Imperial County, California

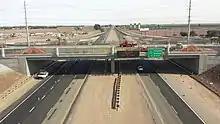
Dogwood Bridge over Interstate 8 in El Centro

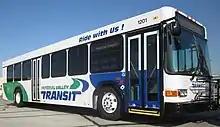
Imperial Valley Transit bus

Imperial County is at the junction of one interstate, and three state highways. Radiating to the east and west are connections to the Arizona Sun Corridor and San Diego-Tijuana metropolitan area via Interstate 8, Blythe, and northern San Diego County via State Route 78, the Mexicali Valley via State Route 111, and the Coachella Valley, Inland Empire, and Los Angeles metropolitan area via State Route 86.